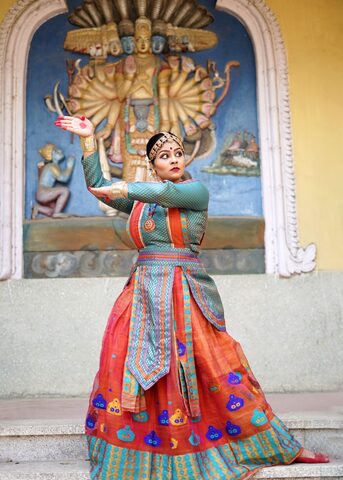
Dance form: sattriya